Sergey Sirotkin

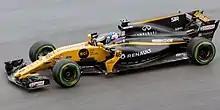
Sirotkin during the first free practice session of the 2017 Malaysian Grand Prix at Sepang.

In February 2015, it was announced that Sirotkin would debut in the series with Rapax. He achieved his first victory at Silverstone on which he had no previous racing experience—when he won the feature race. During the season he had another four podium finishes. Though a GP2 rookie, Sirotkin finished third in the overall standings.